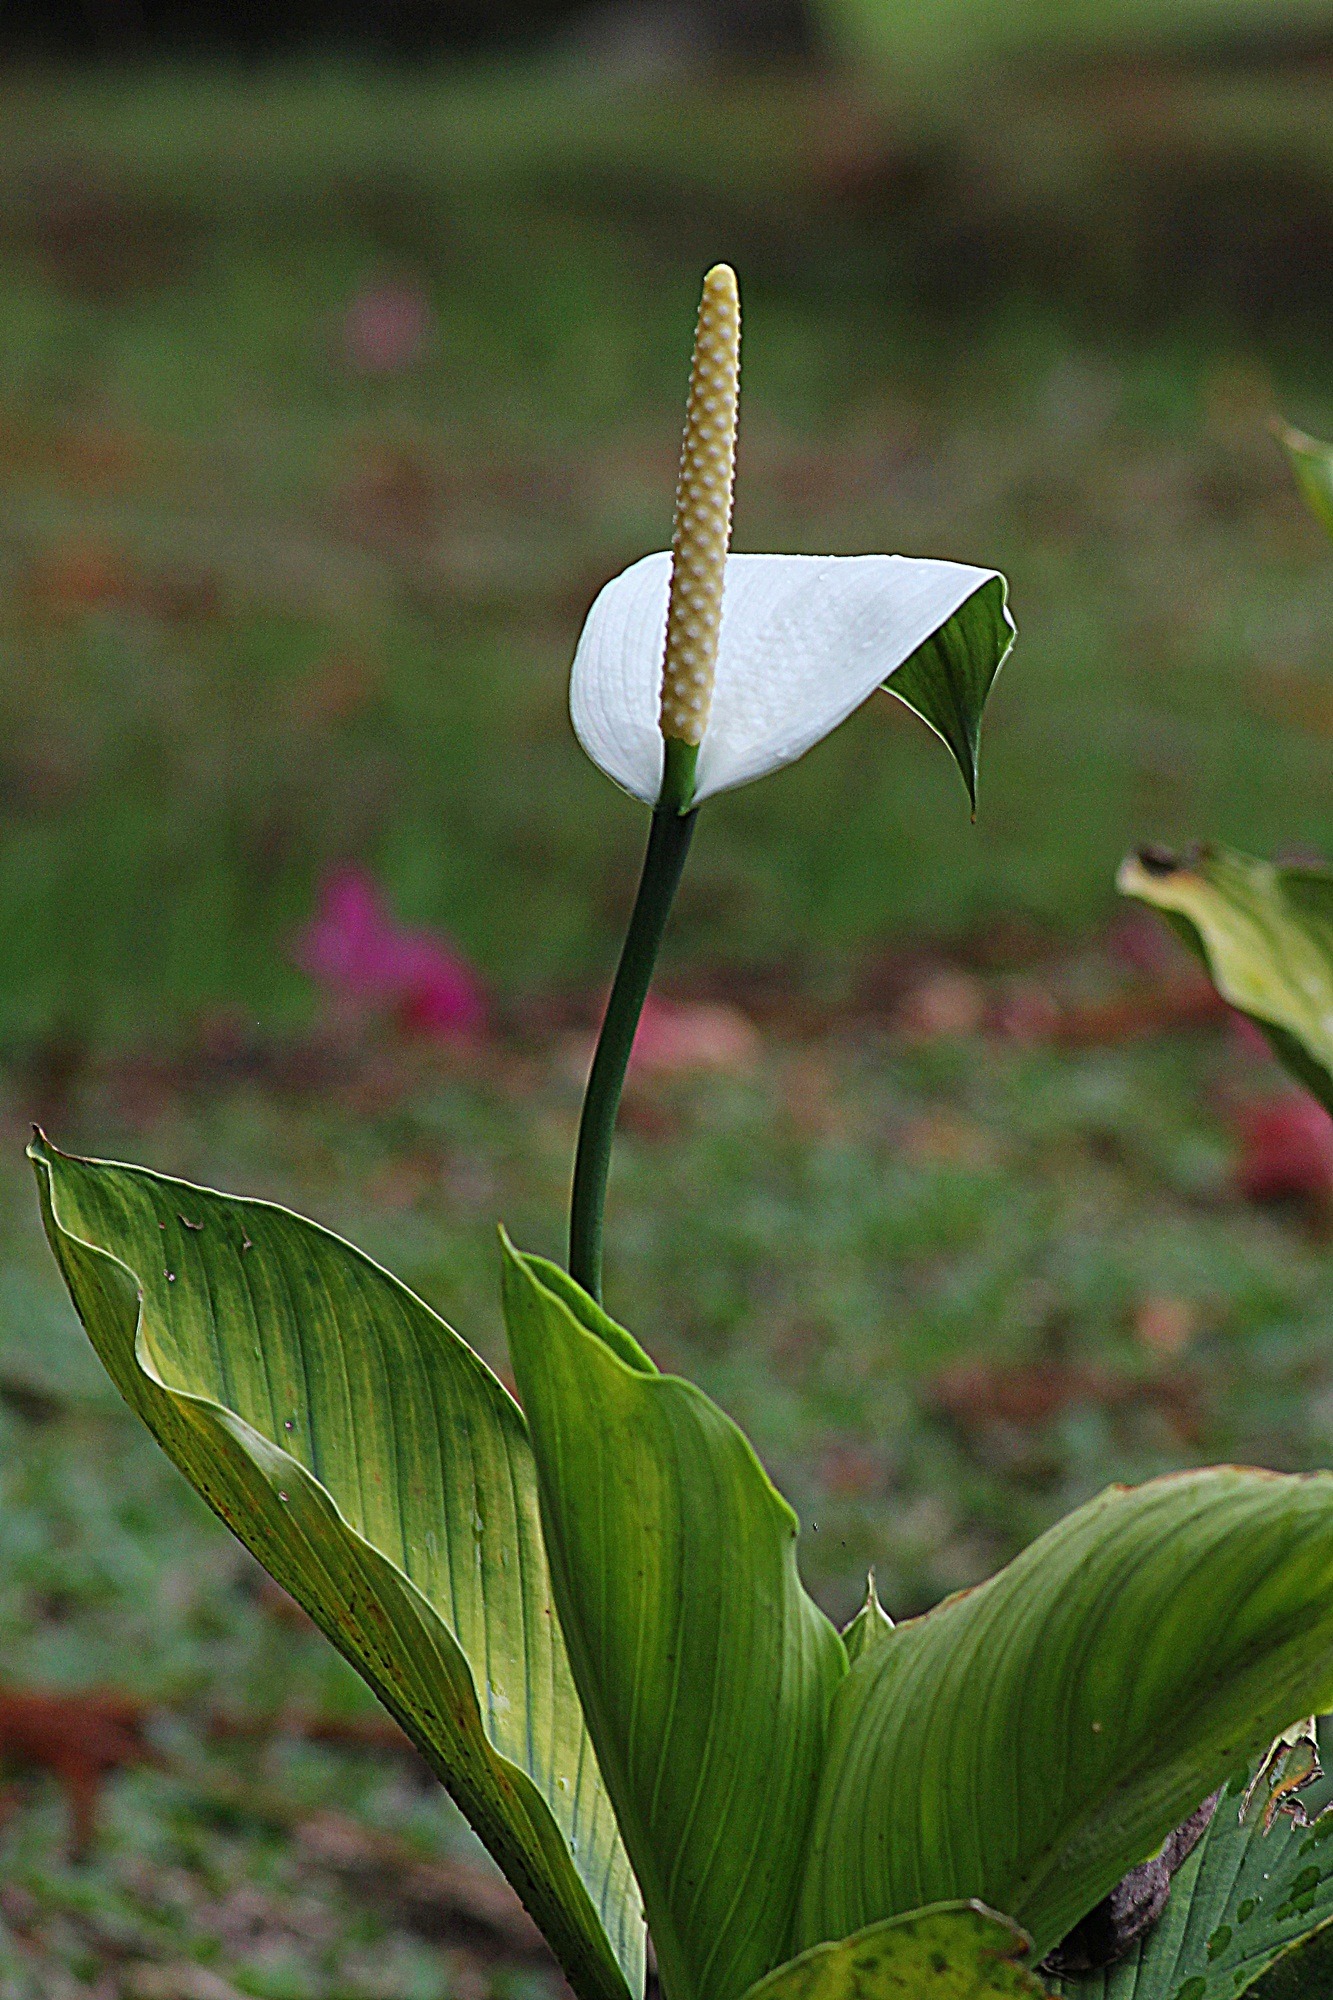
nature, blossom, plant, stem, leaf, flower, petal, bloom, floral, environment, green, herb, natural, botany, agriculture, flora, botanical, wildflower, outdoors, vegetation, horticulture, organic, arum, macro photography, flowering plant, white calla, plant stem, land plant